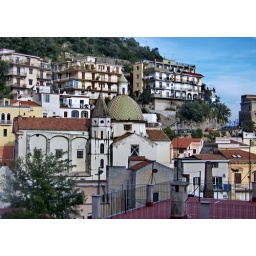
Cetara town on the Amalfi Coast of Italy as seen from a SITA highway bus in October 2010.